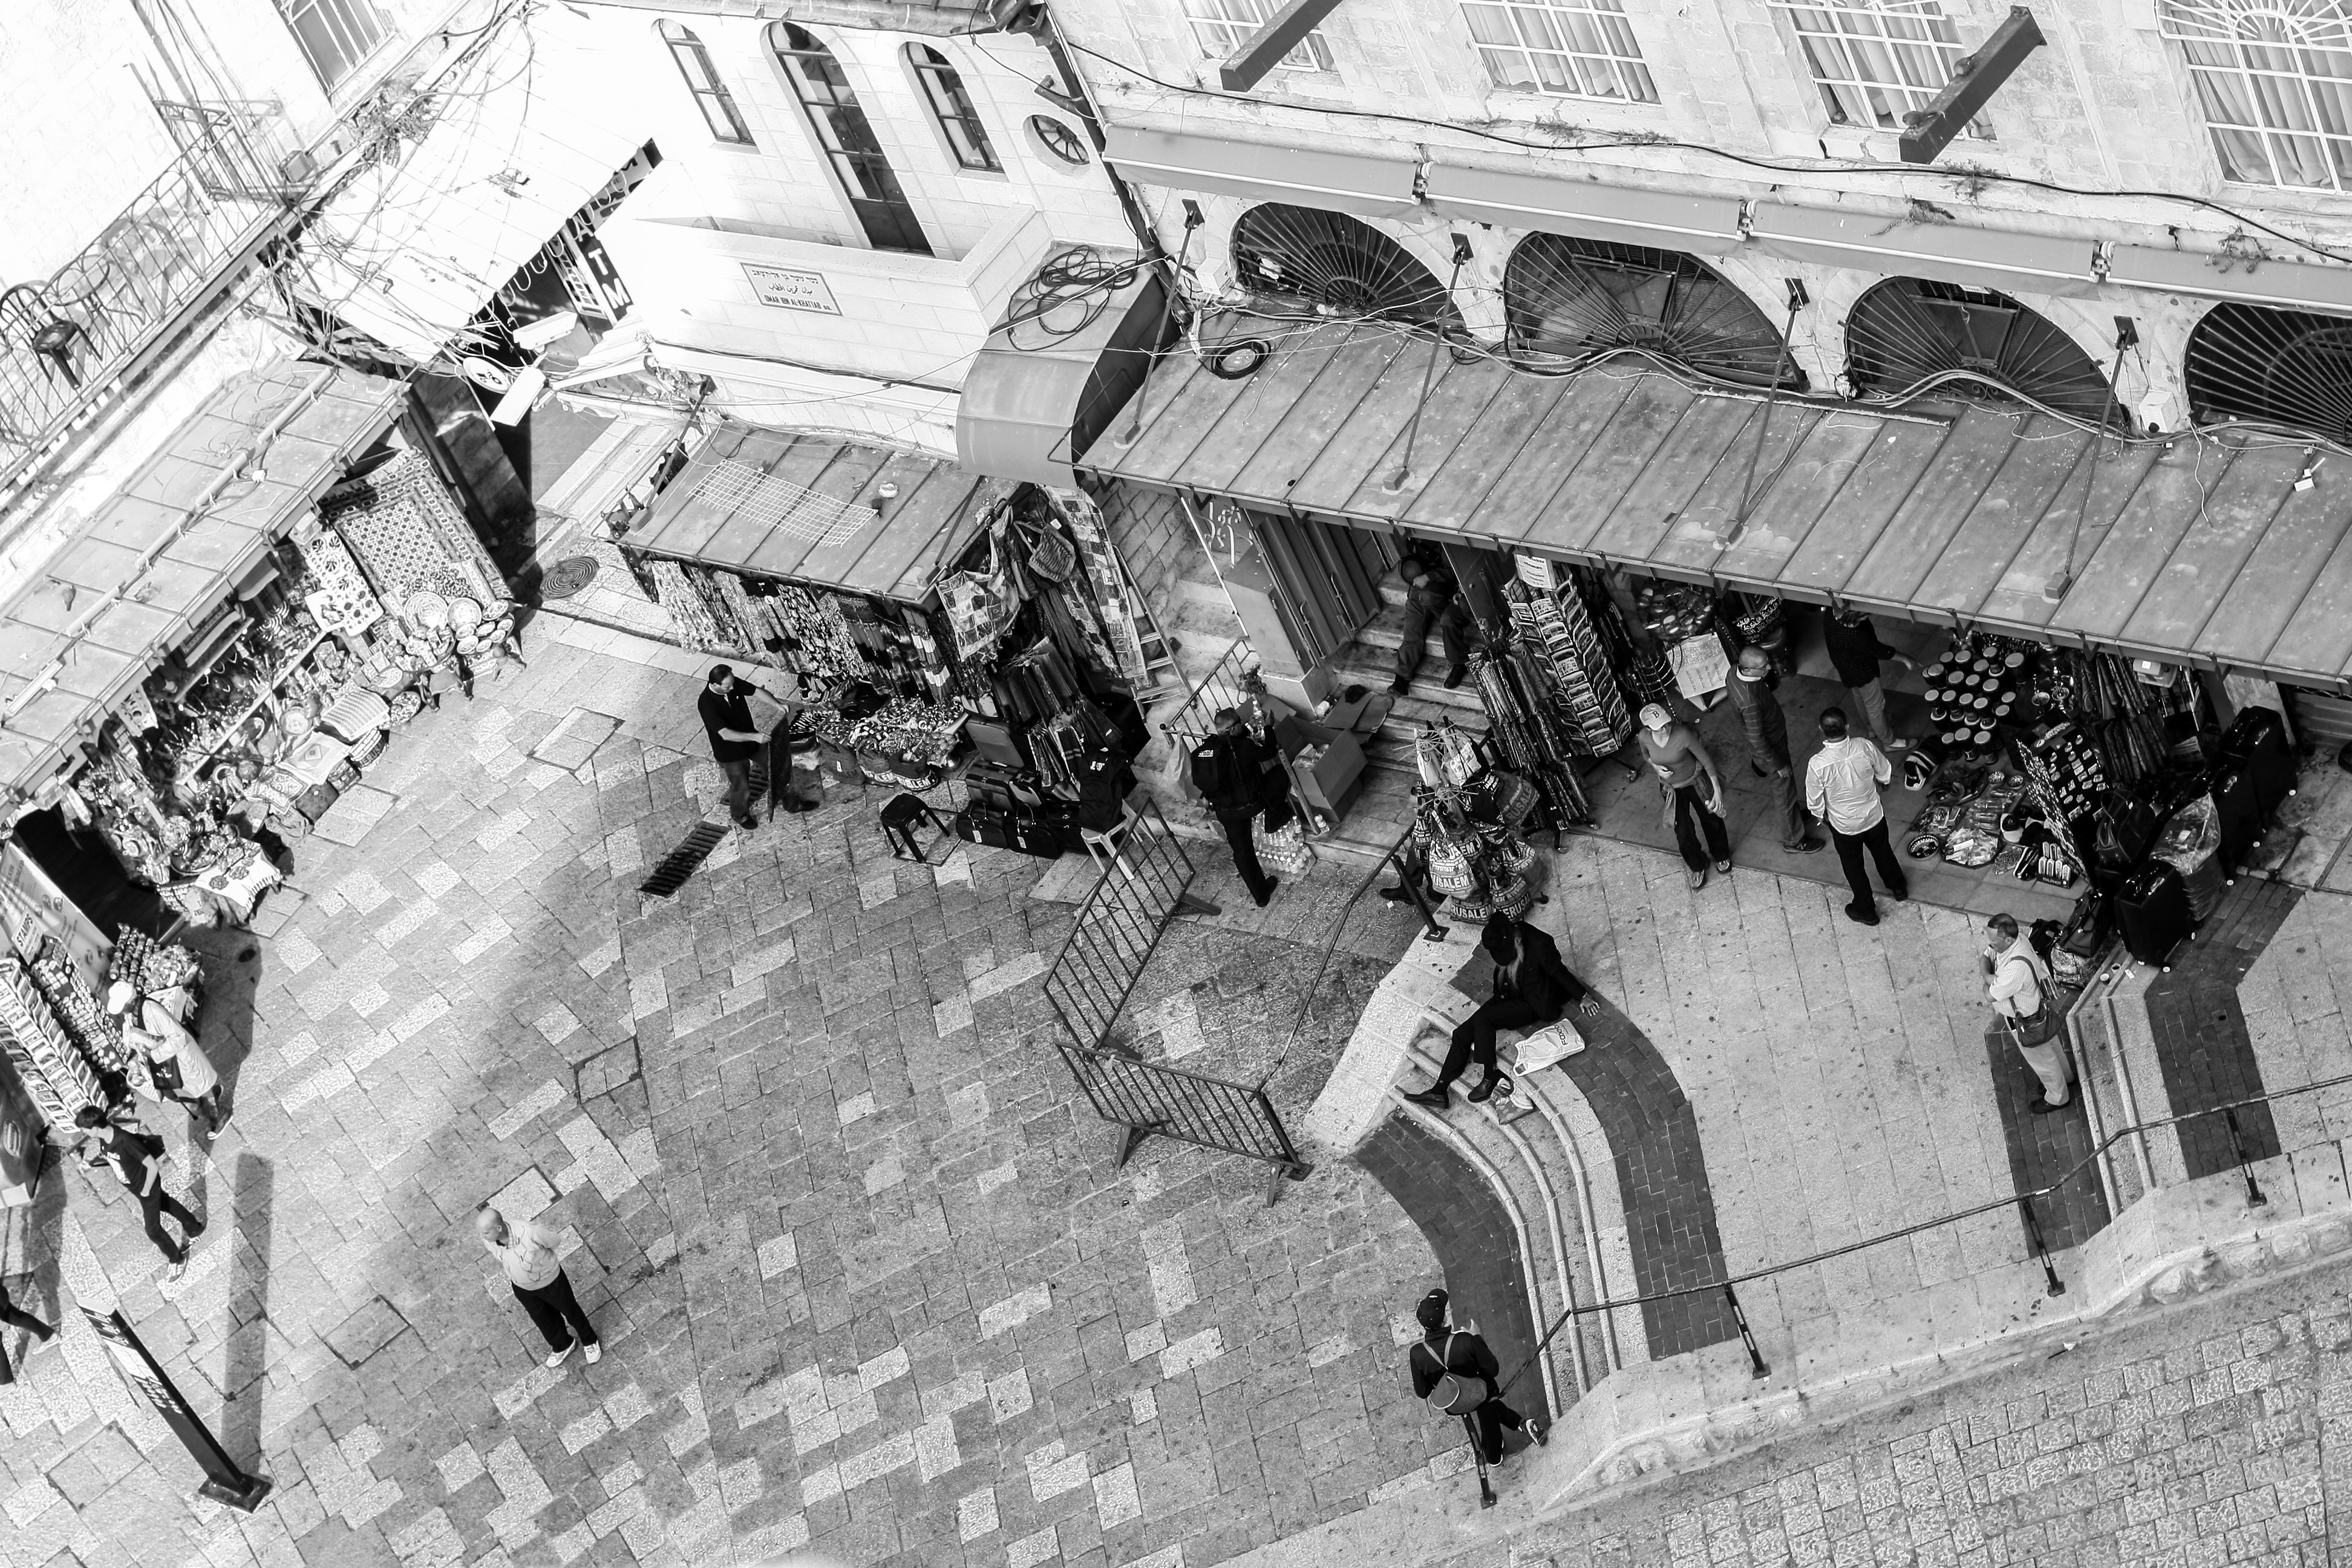
black and white, vehicle, monochrome, history, image, monochrome photography